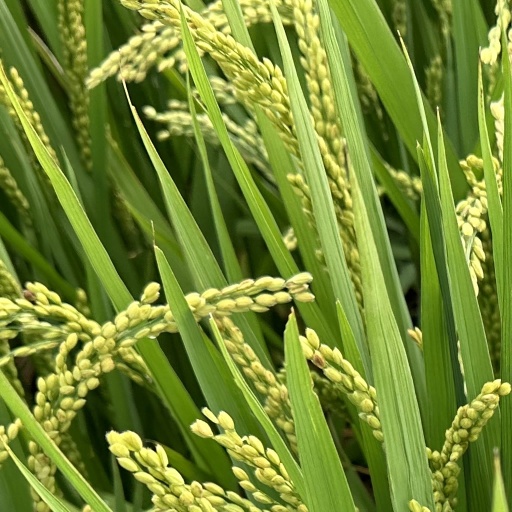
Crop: rice